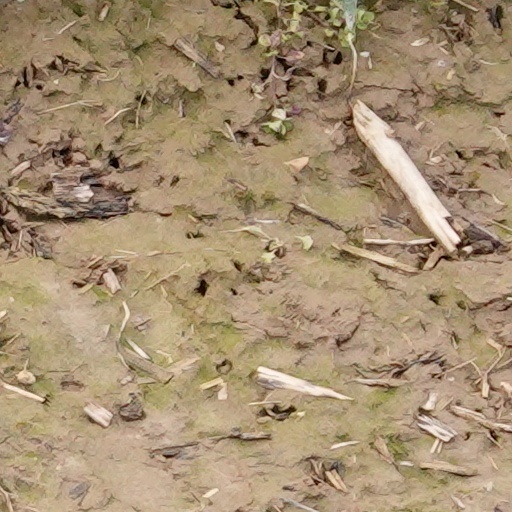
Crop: wheat